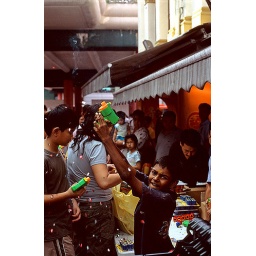
Boy fire a toy gun in the street market of China Town, Chinese New Year 2007, Singapore.